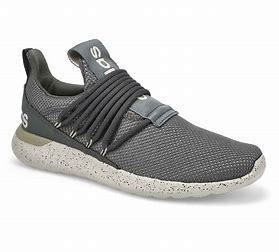
Brand: Adidas
Model: Lite Racer Adapt 3